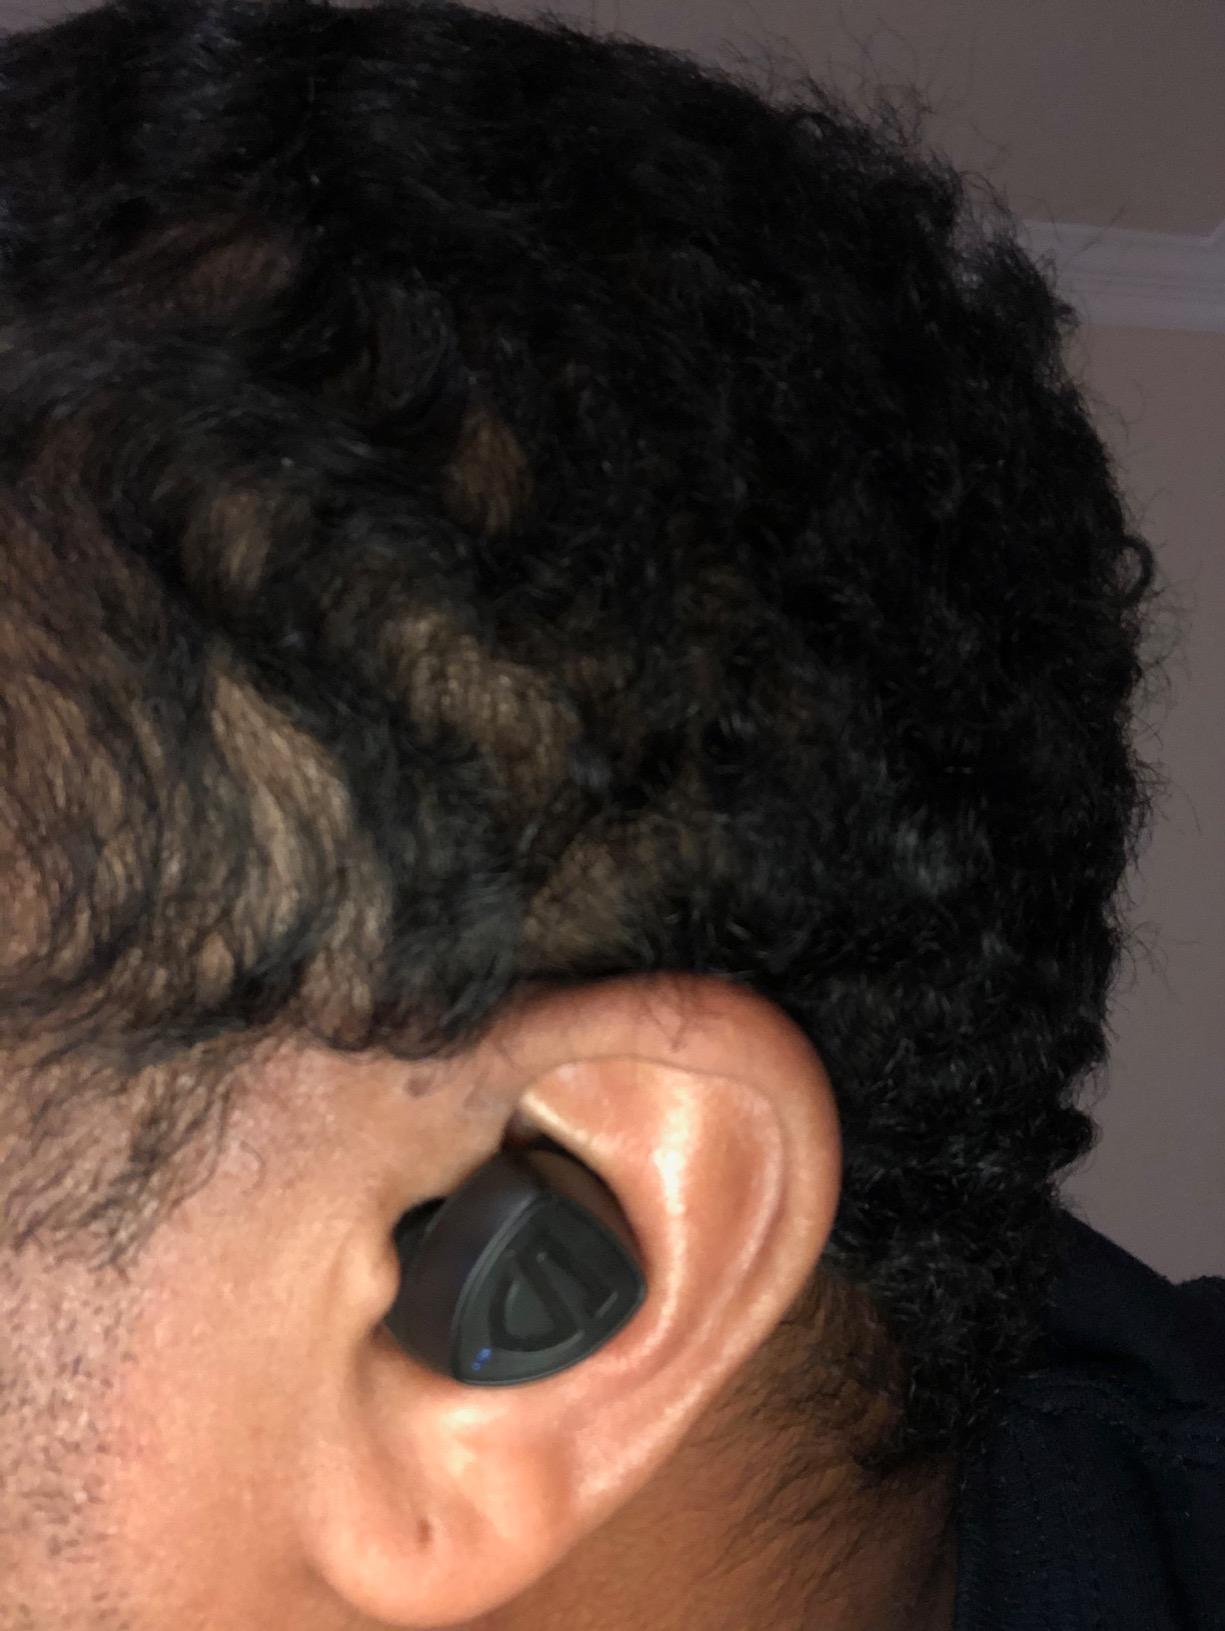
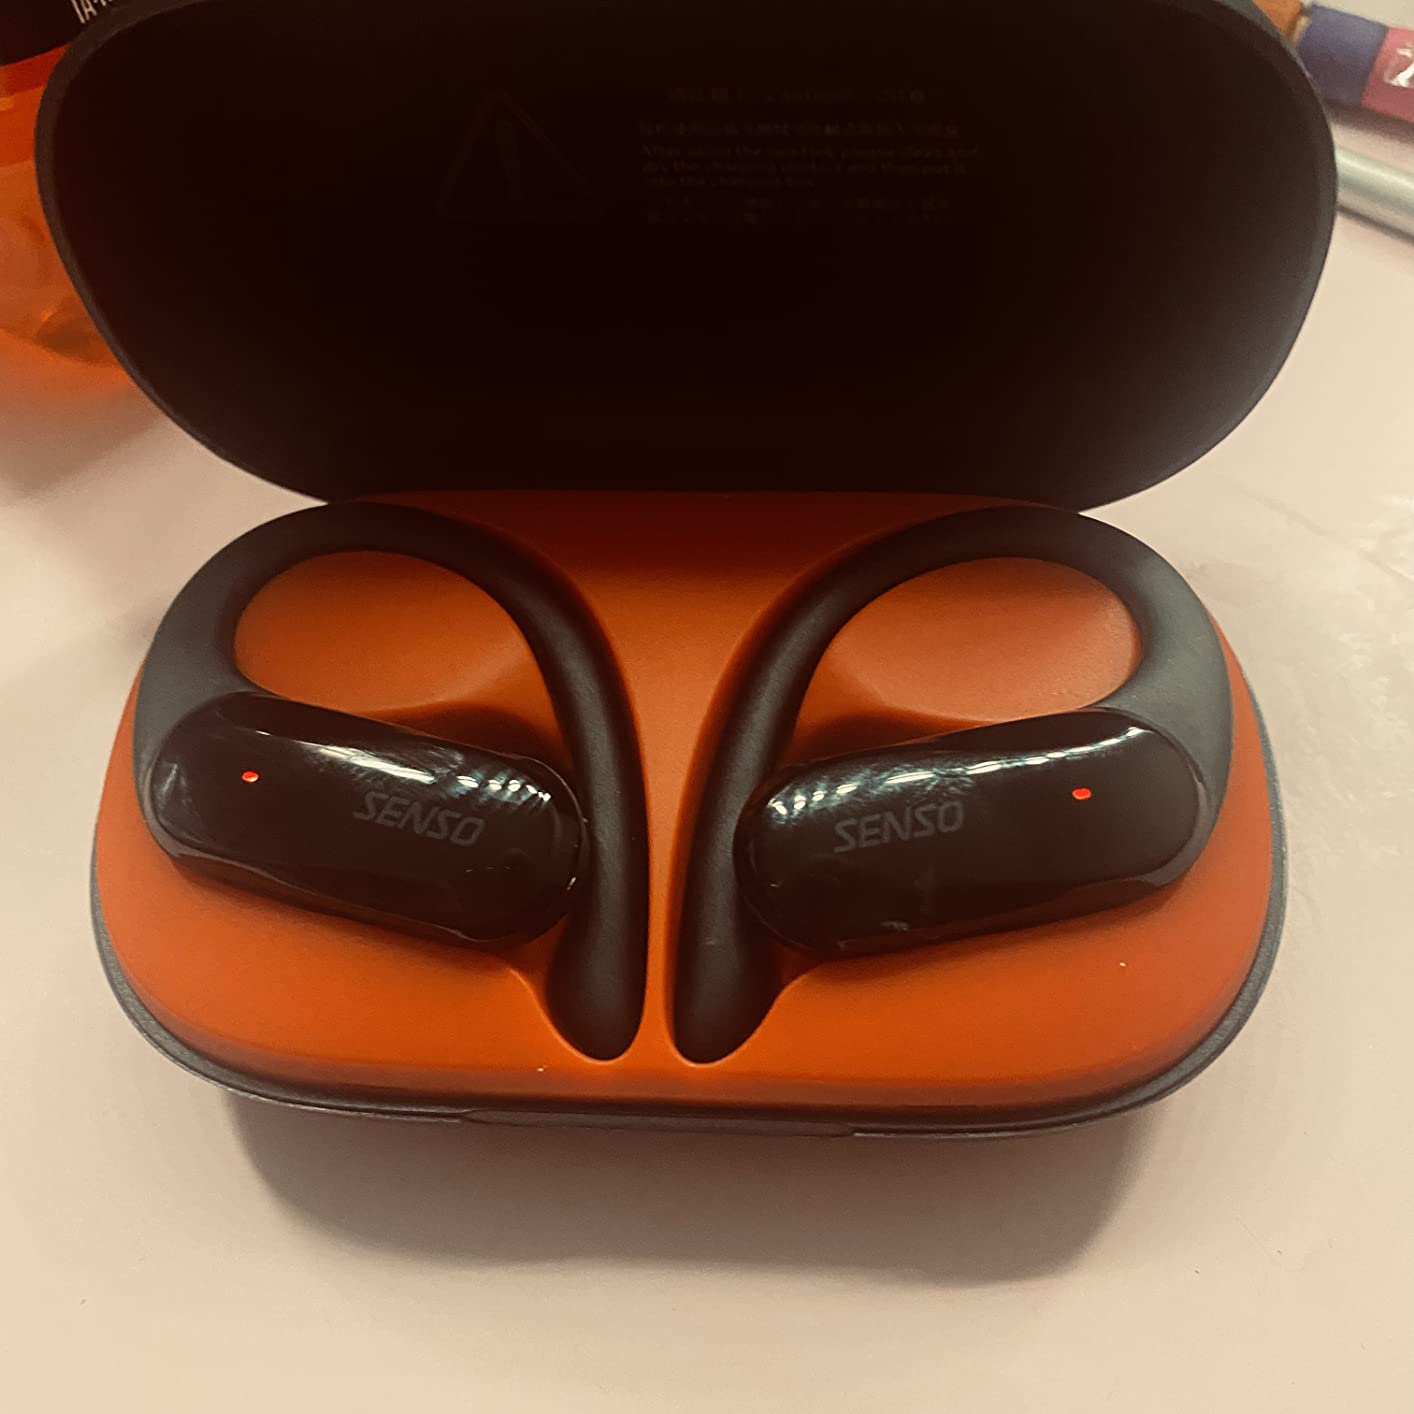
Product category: earbuds
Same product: no